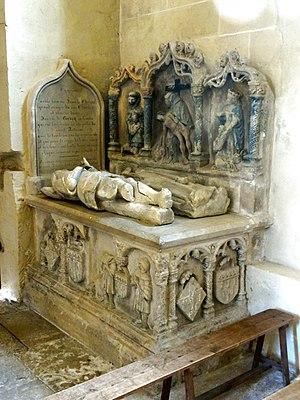
Monument funéraire de Jean Chenu et de sa femme.
L'église Saint-Aubin est une église catholique paroissiale située à Limay, dans les Yvelines, en France. Elle remonte, dans ses parties les plus anciennes, aux années 1140. Ce sont la base du clocher et l'ancien chœur de style roman tardif, qui faisaient suite à une nef unique de la même époque démolie vers la fin du XVIIᵉ siècle. Le reste de l'église actuelle fut édifié à partir de 1230 environ au nord de l'église romane, dans le style gothique. Il s'agit d'un chœur-halle carré, au chevet plat, et d'une double nef, le tout voûté d'ogives et à un seul niveau d'élévation. Les deux premières travées de la double nef furent reconstruites après la guerre de Cent Ans, y compris le portail, dans le style flamboyant. La flèche en pierre du clocher datait de la même époque que le chœur gothique, mais a été entièrement rebâtie au début du XXᵉ siècle.
Cette liste recense les gisants situés en France.